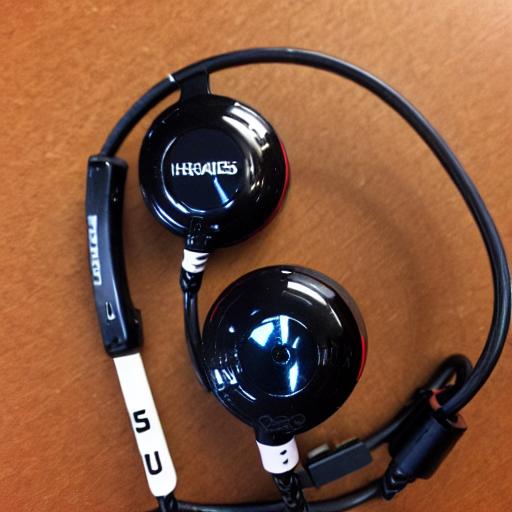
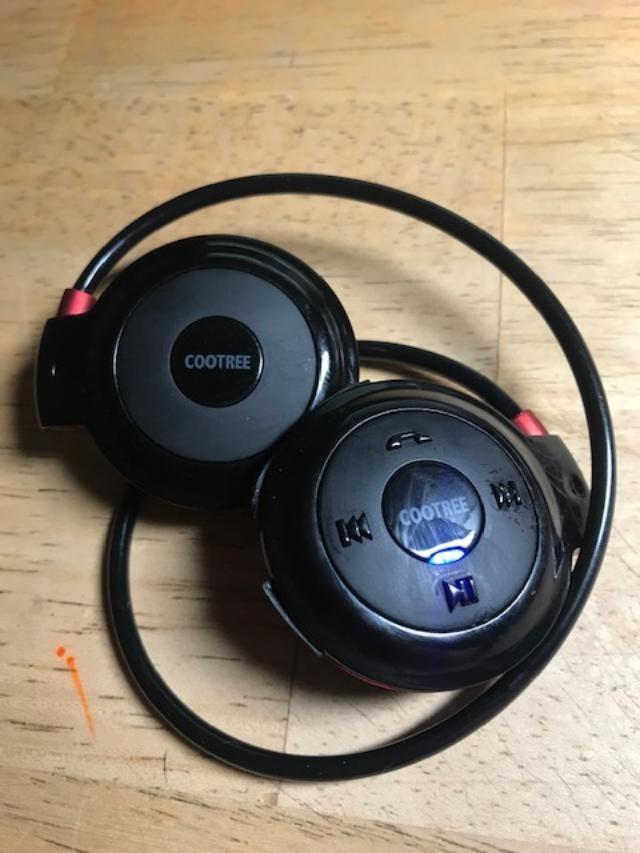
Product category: headphones
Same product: no